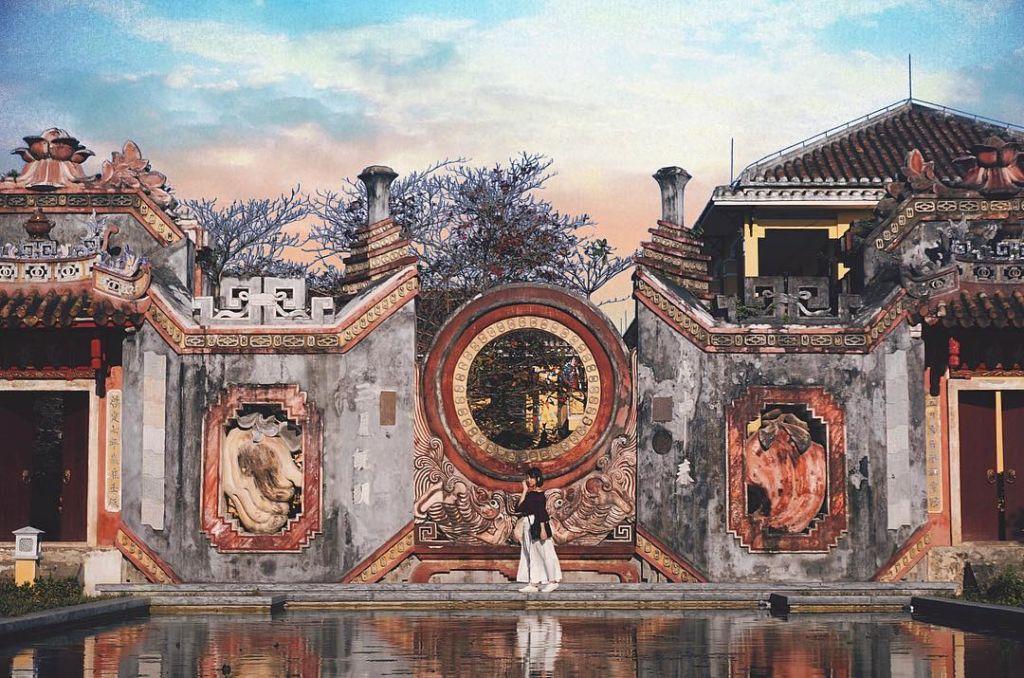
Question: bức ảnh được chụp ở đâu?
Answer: bức ảnh được chụp ở một ngôi đền